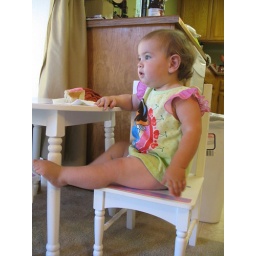
Maddy in big girl chair